Great Mosque of al-Nuri, Mosul

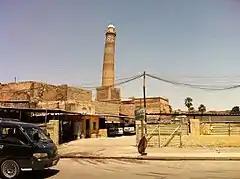
The al-Hadba minaret in 2013.

The mosque, its madrasah, and its tomb were dismantled and reassembled in 1942 in a restoration programme undertaken by the Iraqi government. The minaret remained unrestored, although attempts were made in 1981 by an Italian firm to stabilize it. The bombing of Mosul during the Iran–Iraq War in the 1980s broke underground pipes and caused leaks under the minaret that further undermined it. The lean later worsened by another .